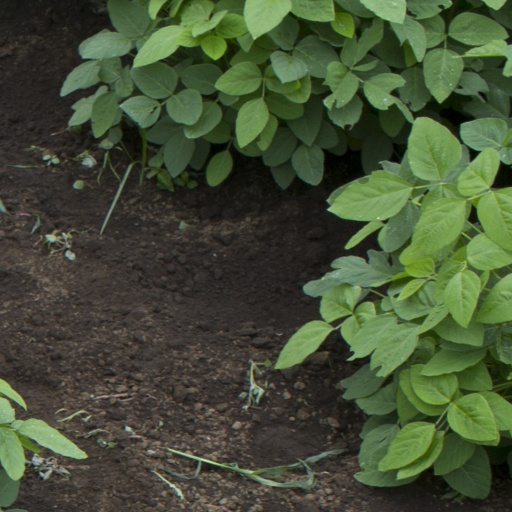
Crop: soybean